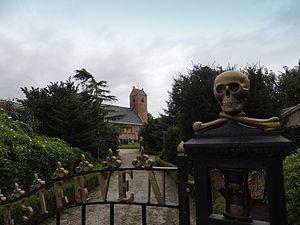
Drogeham est un village de la commune néerlandaise d'Achtkarspelen, dans la province de Frise.